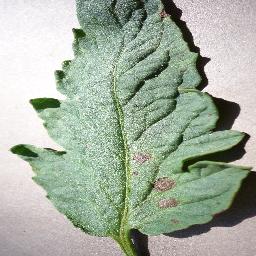
Label: Tomato___Early_blight